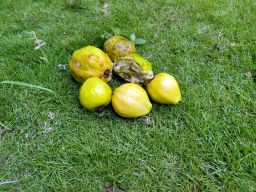
Fruit: Guava
Quality: Mixed